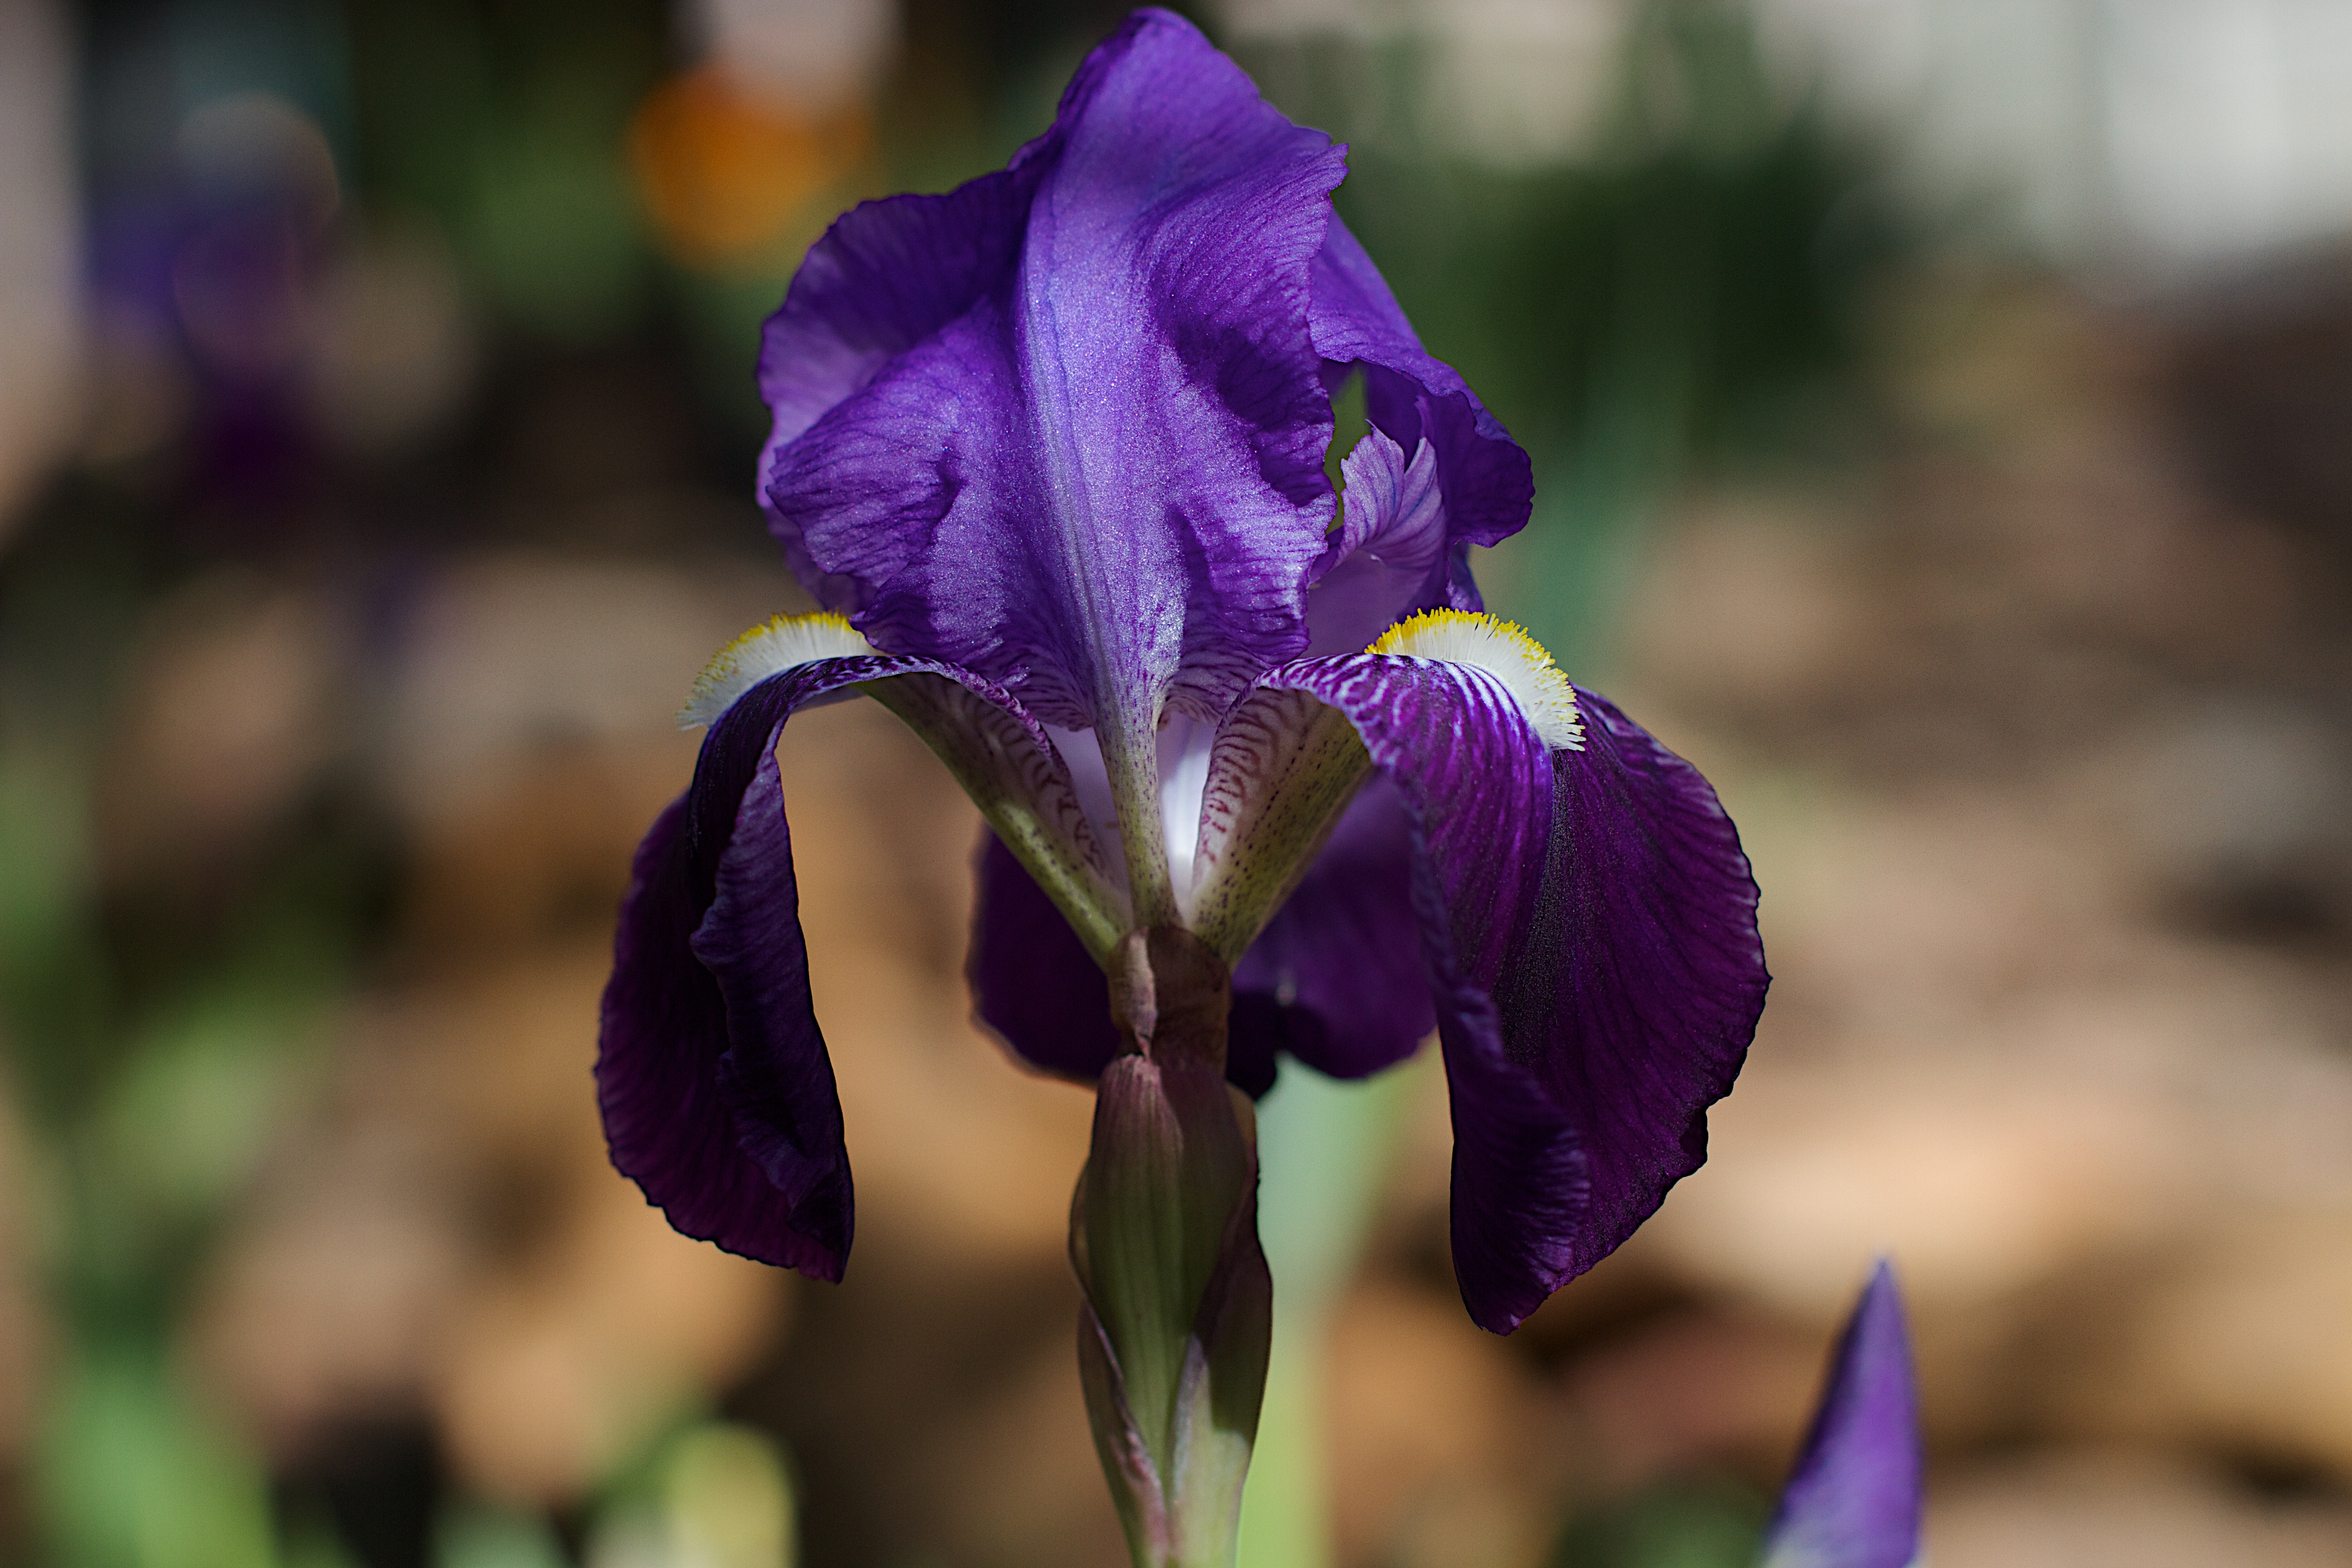
flower, plant, flora, purple, iris, eye, botany, close up, land plant, macro photography, flowering plant, iris family, organ, petal, iris versicolor, plant stem, human body, wildflower